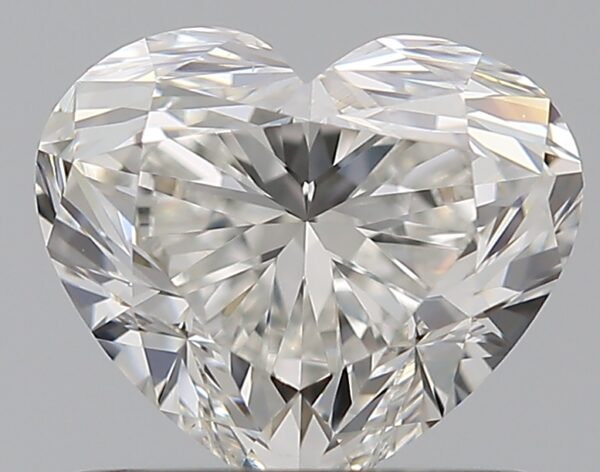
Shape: heart
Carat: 0.8
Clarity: VS2
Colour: G
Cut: EX
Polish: EX
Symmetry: EX
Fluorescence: N
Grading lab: GIA
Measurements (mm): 5.47 x 6.35 x 3.77